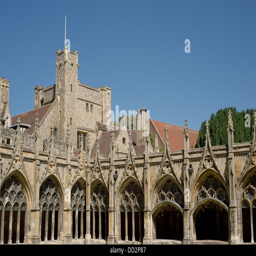
view from inside the open spaces